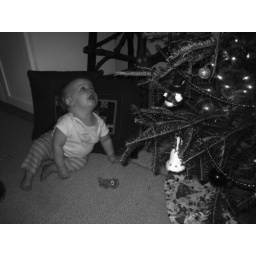
Um, there's a big tree in our house